Chef de cuisine

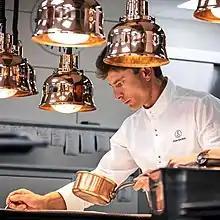
The French chef Jean Sulpice

The chef de cuisine is in charge of all activities related to the kitchen, which usually include creating menus; managing kitchen staff; ordering and purchasing stock and equipment; plating design; enforcing nutrition, safety and sanitation; and ensuring the quality of the meals that are served. Chef de cuisine is the traditional French term, meaning "chief of the kitchen" or "kitchen manager", from which the English word "chef" is derived.